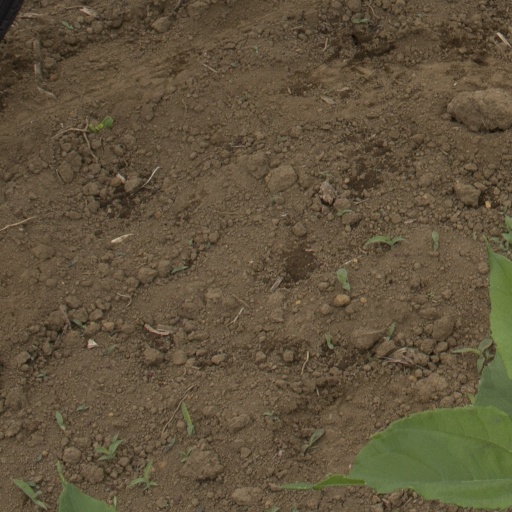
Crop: Jerusalem artichoke